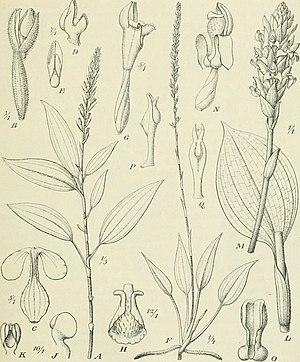
Platylepis est un genre de plantes de la famille des Orchidées.